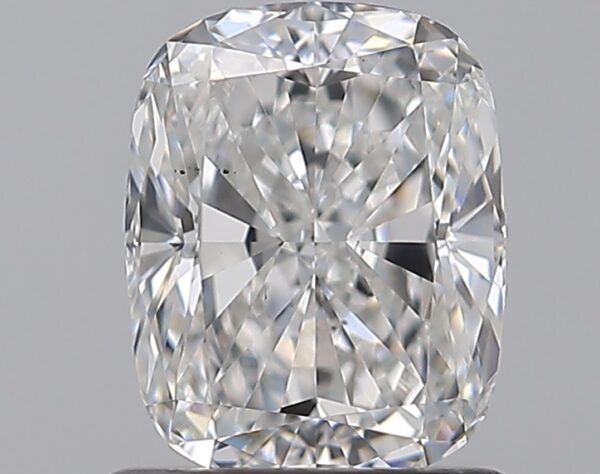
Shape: cushion
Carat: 1.2
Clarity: VS2
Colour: F
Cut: EX
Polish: EX
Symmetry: EX
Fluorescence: N
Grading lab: GIA
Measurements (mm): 6.85 x 5.43 x 3.77